Enoch Wright House

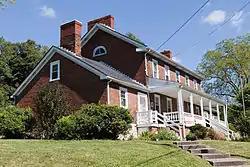

Enoch Wright House is a historic building in Peters Township, Washington County, Pennsylvania, United States. The house was built sometime around 1815 by Enoch Wright on land he inherited from his father, Joshua, who moved to the area . Wright family members lived in the house until 1862, when they began to rent it out. In 1972, they donated the house to the Peters Creek Historical Society, which now uses it as a museum.